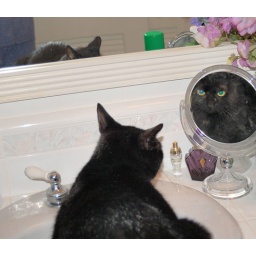
Our cat prefers to drink from a faucet in our master bathroom rather than from his water bowl